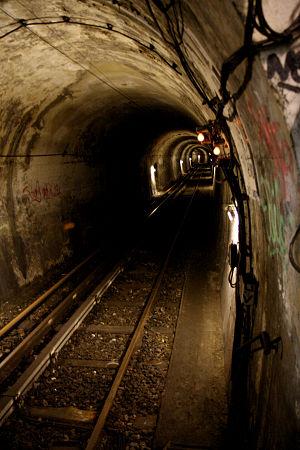
La voie des Fêtes et la voie navette du métro de Paris sont deux tunnels de raccordement à voie unique entre les lignes 3 bis à la station Porte des Lilas, et 7 bis aux stations Place des Fêtes et Pré-Saint-Gervais, situés dans le 19ᵉ arrondissement de Paris.